Waterfront Cebu City Hotel & Casino

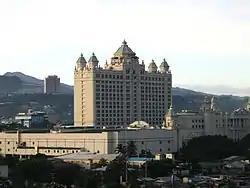
Hotel in 2007

The Waterfront Cebu City Hotel & Casino was opened in 1998, in time for the ASEAN Tourism Forum held within the same year although plans for the hotel date back as early as 1993. The Cebu City hotel is the second establishment opened under the Waterfront Hotel & Casino brand with the first being in Mactan island which opened in 1996.